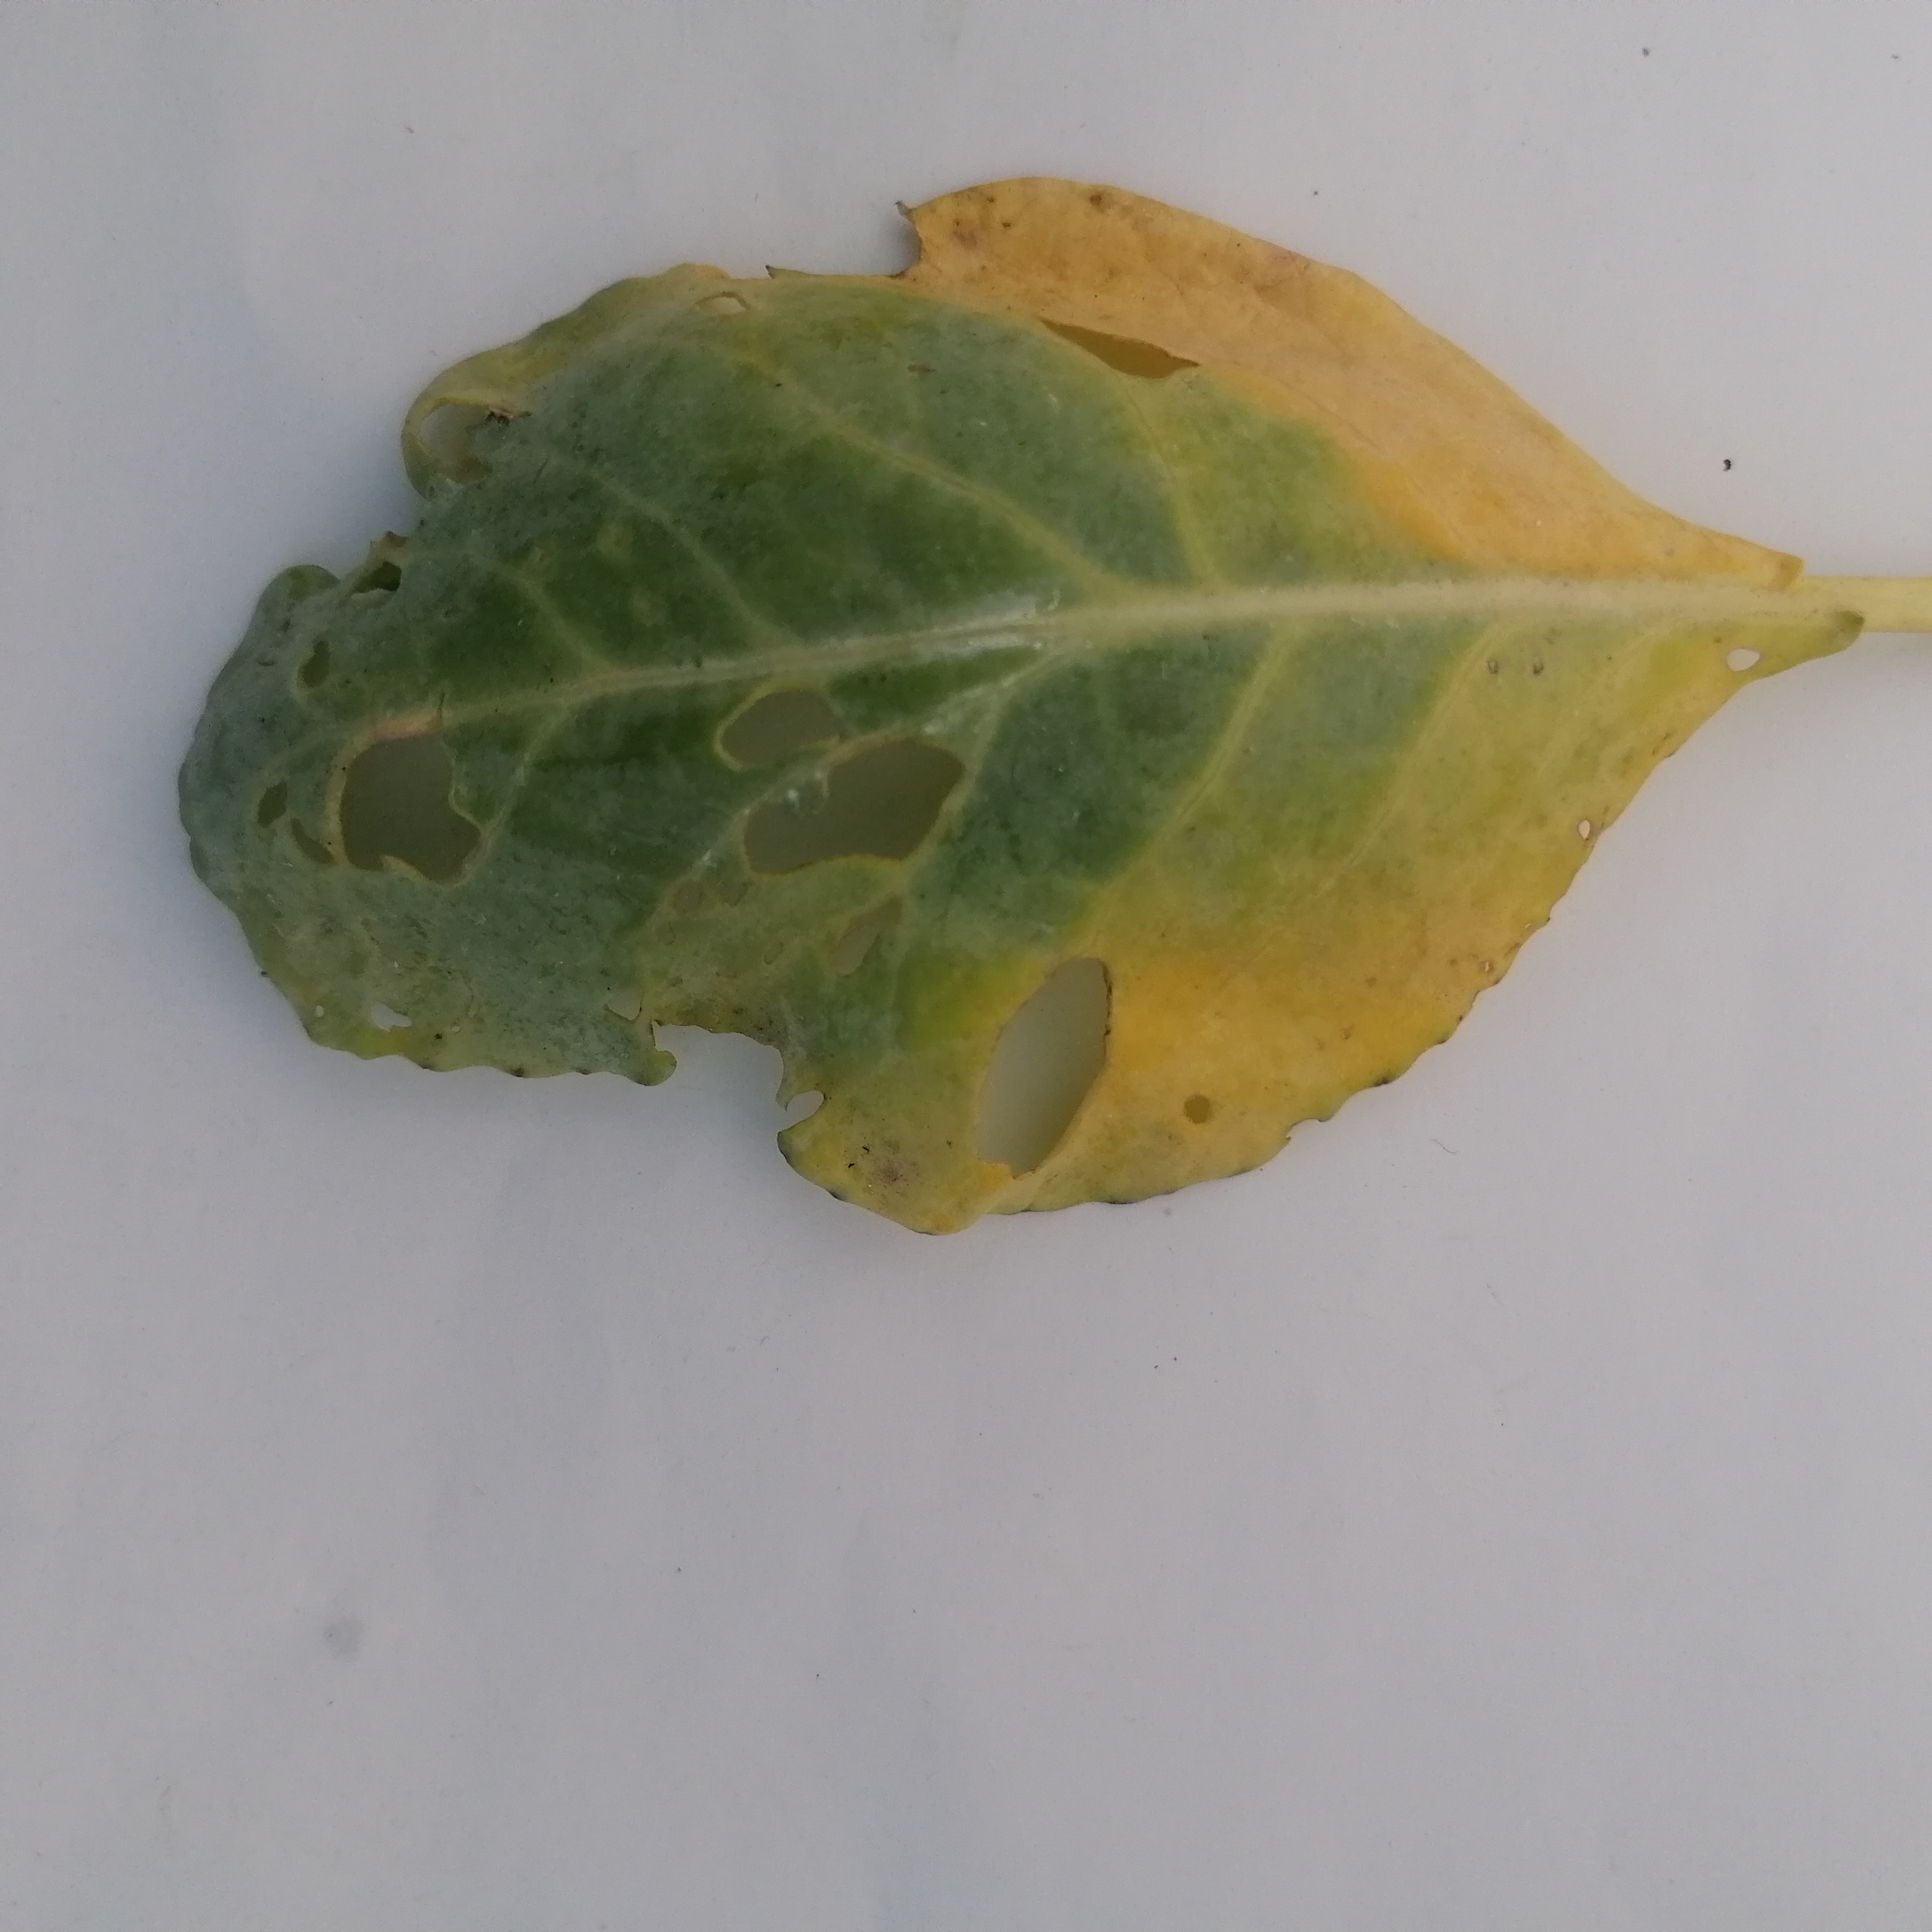
Label: Black Rot